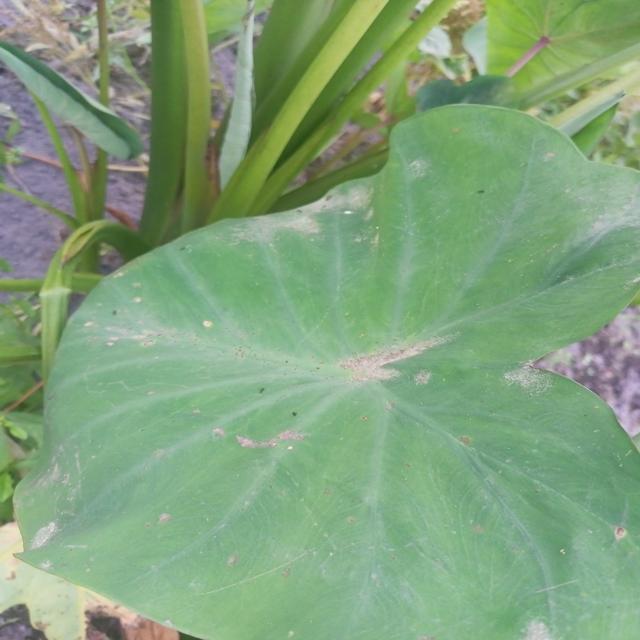
Label: Early_Blight